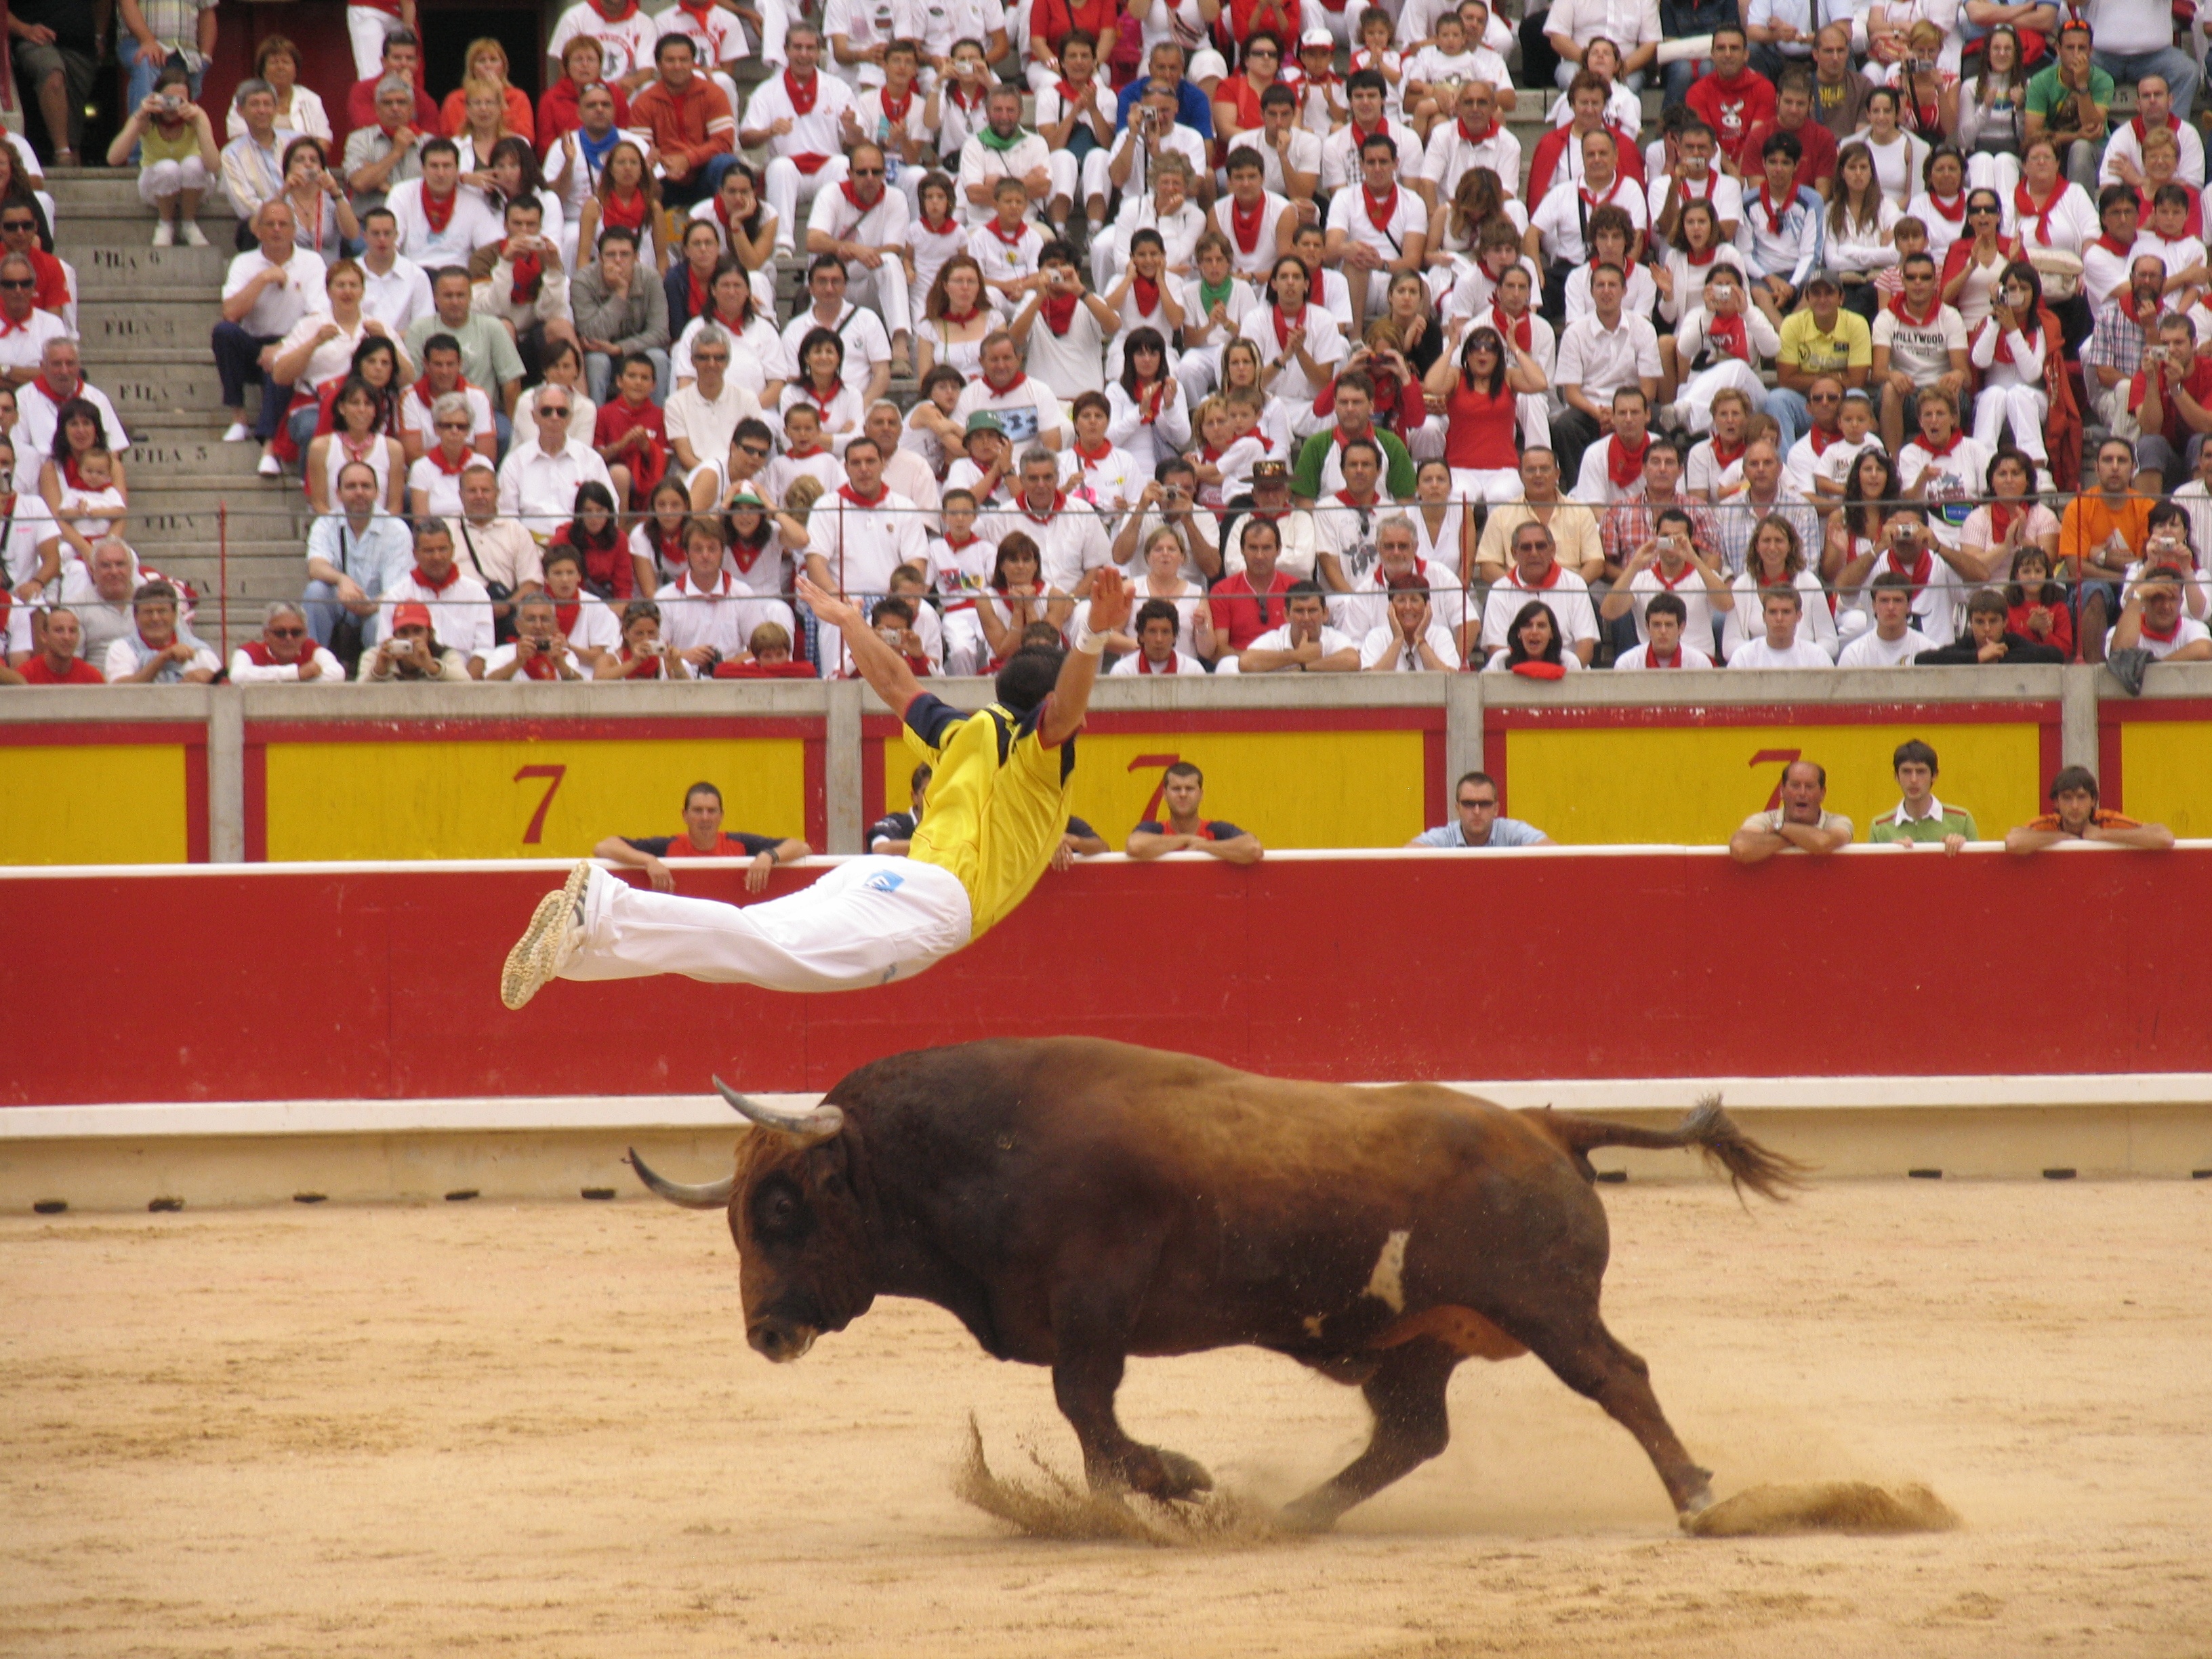
bull, sports, performance, bullring, event, tradition, bullfighting, entertainment, toro, performing arts, matador, trimmers, cattle like mammal, animal sports